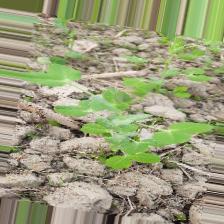
Label: Powdery Mildew